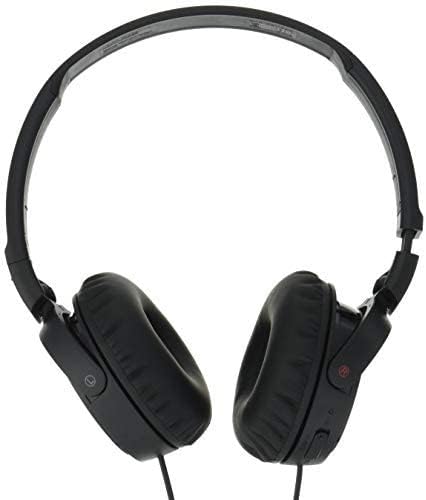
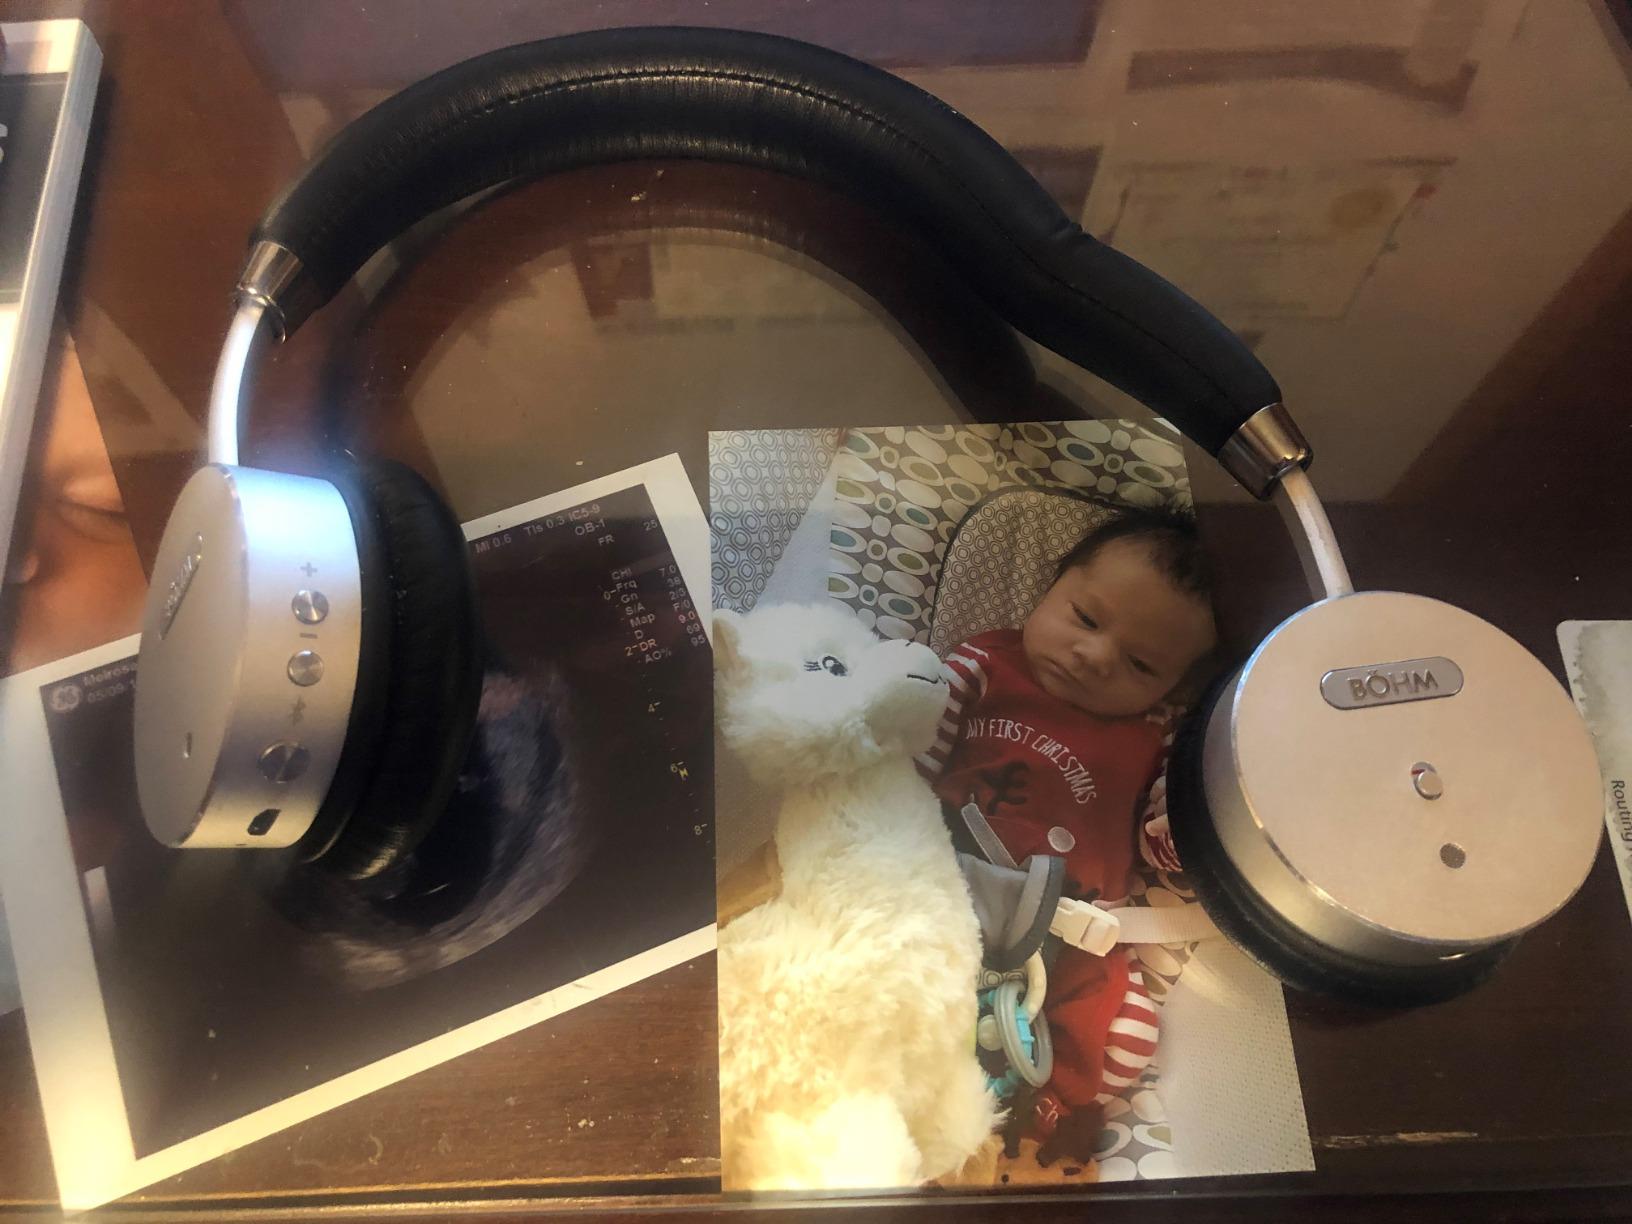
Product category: headphones
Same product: no